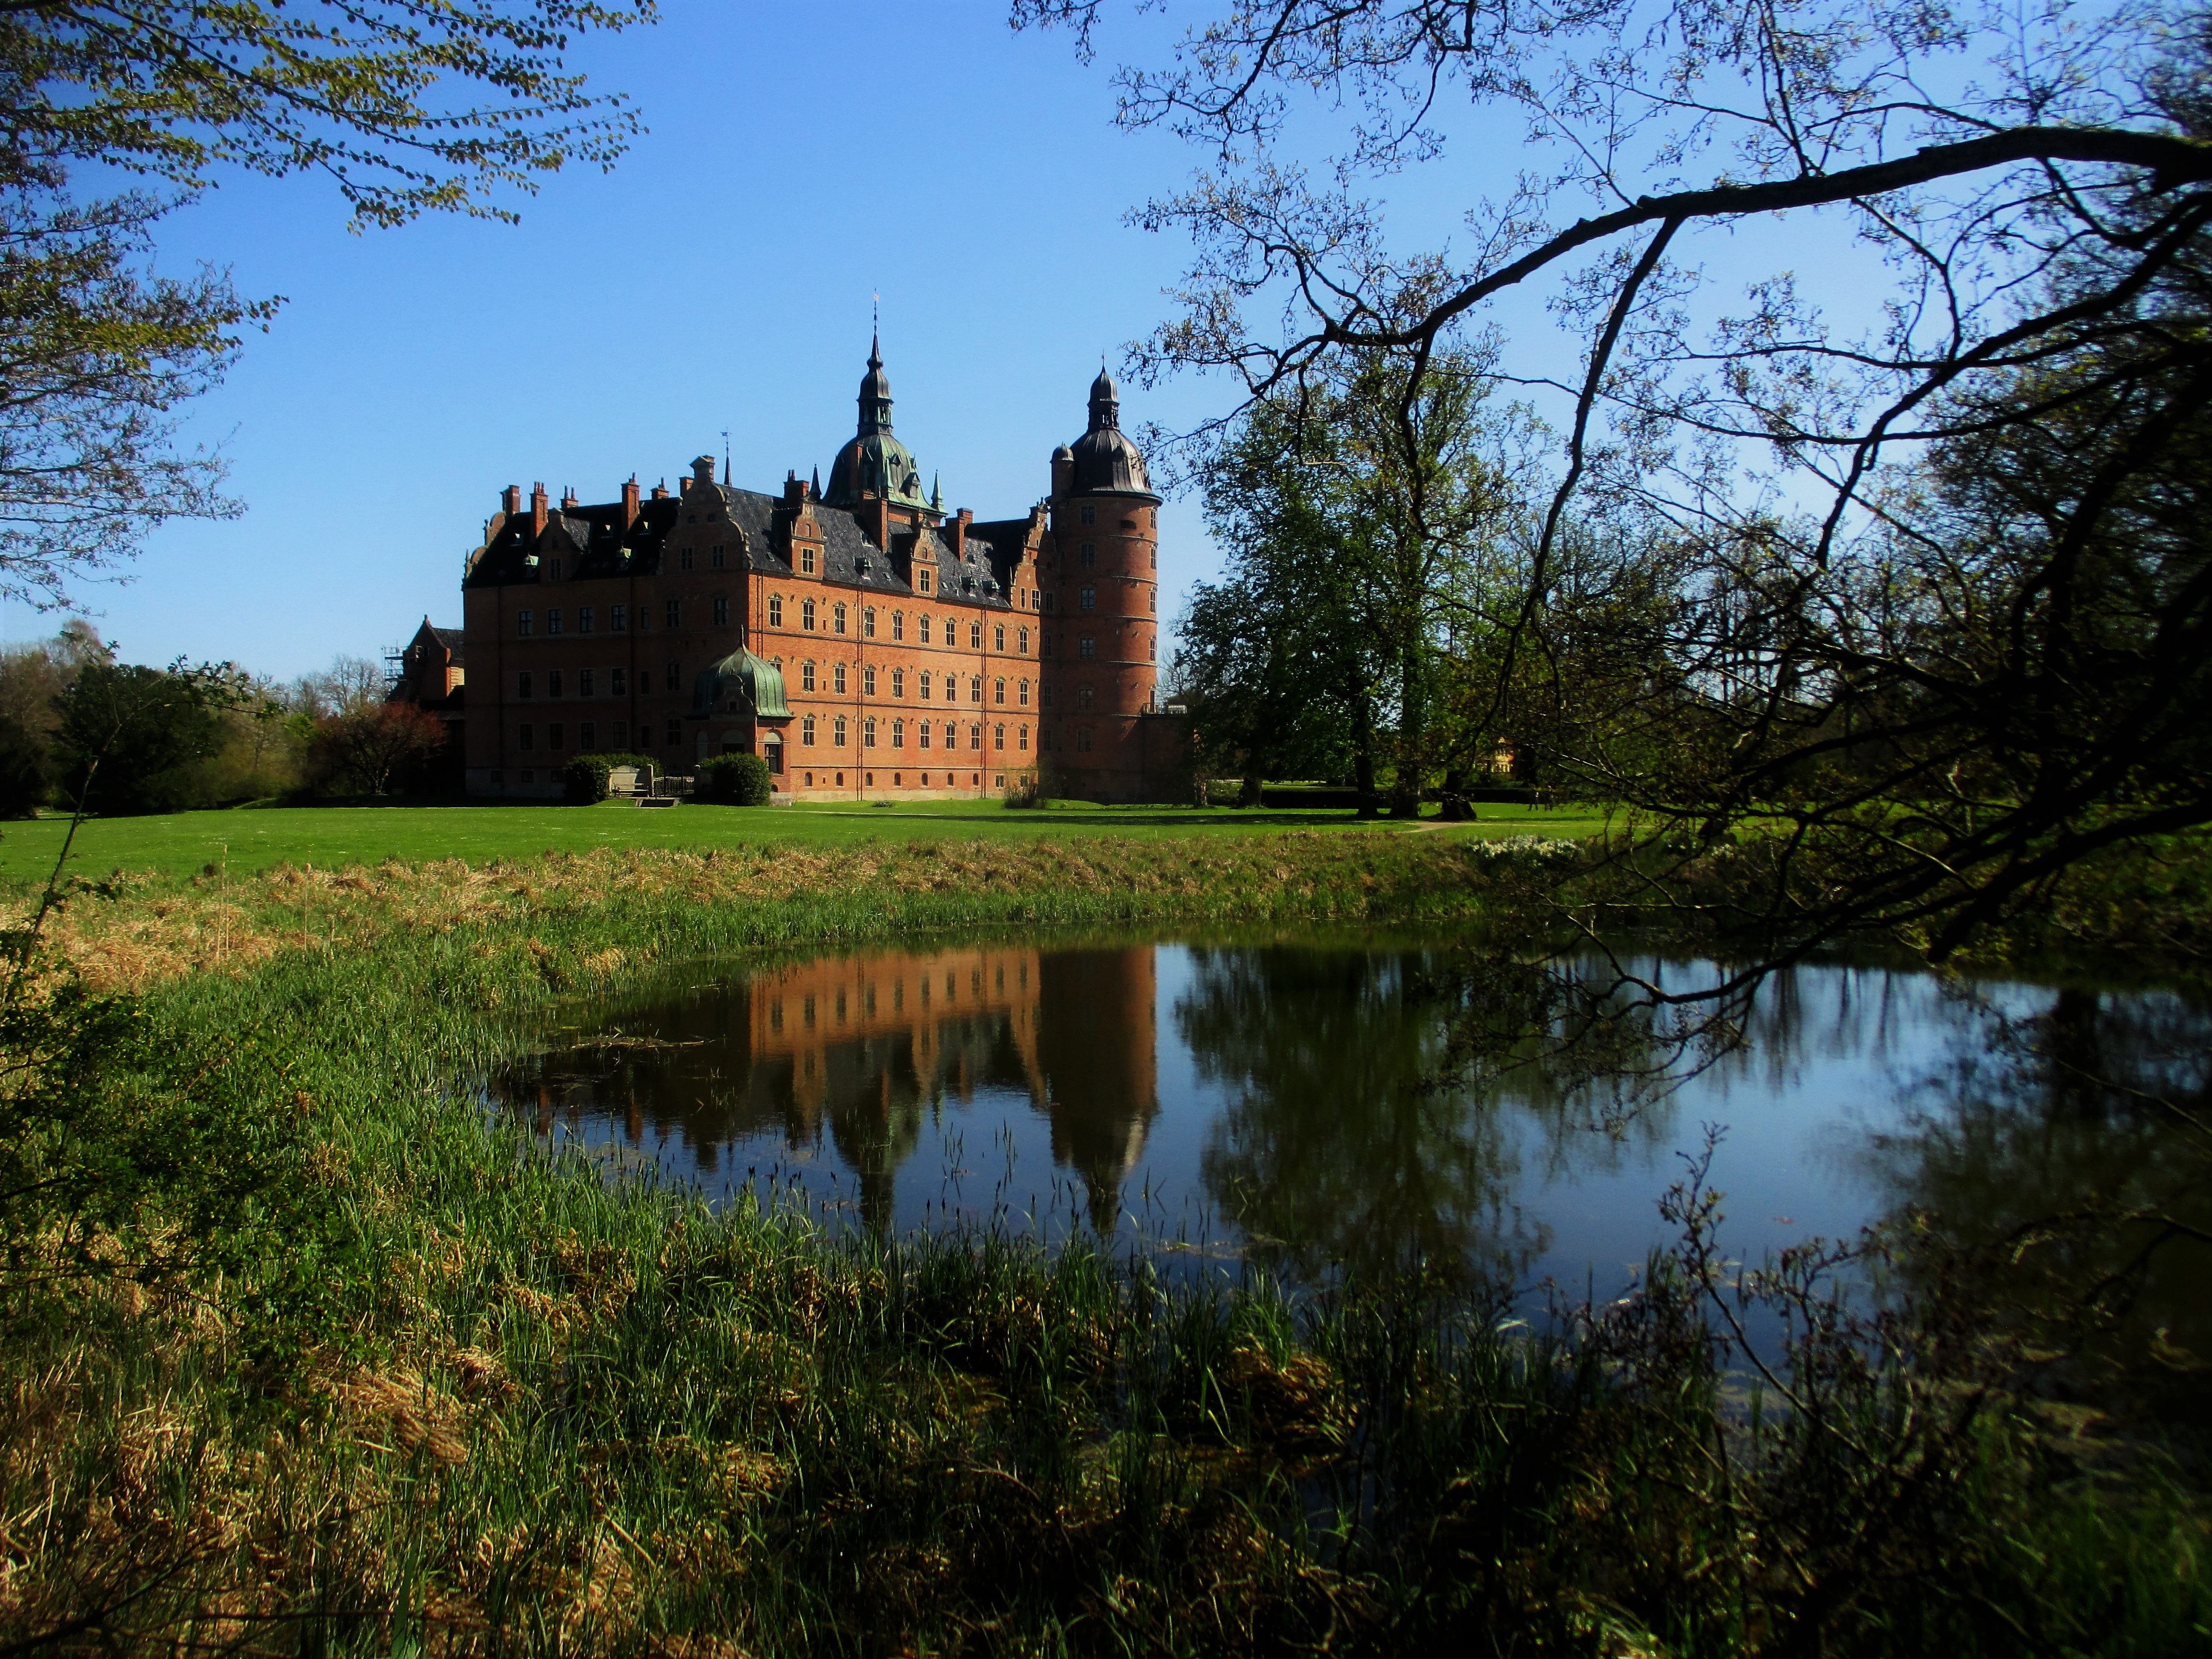
tree, water, lake, building, chateau, river, pond, reflection, autumn, castle, waterway, denmark, estate, moat, have, rural area